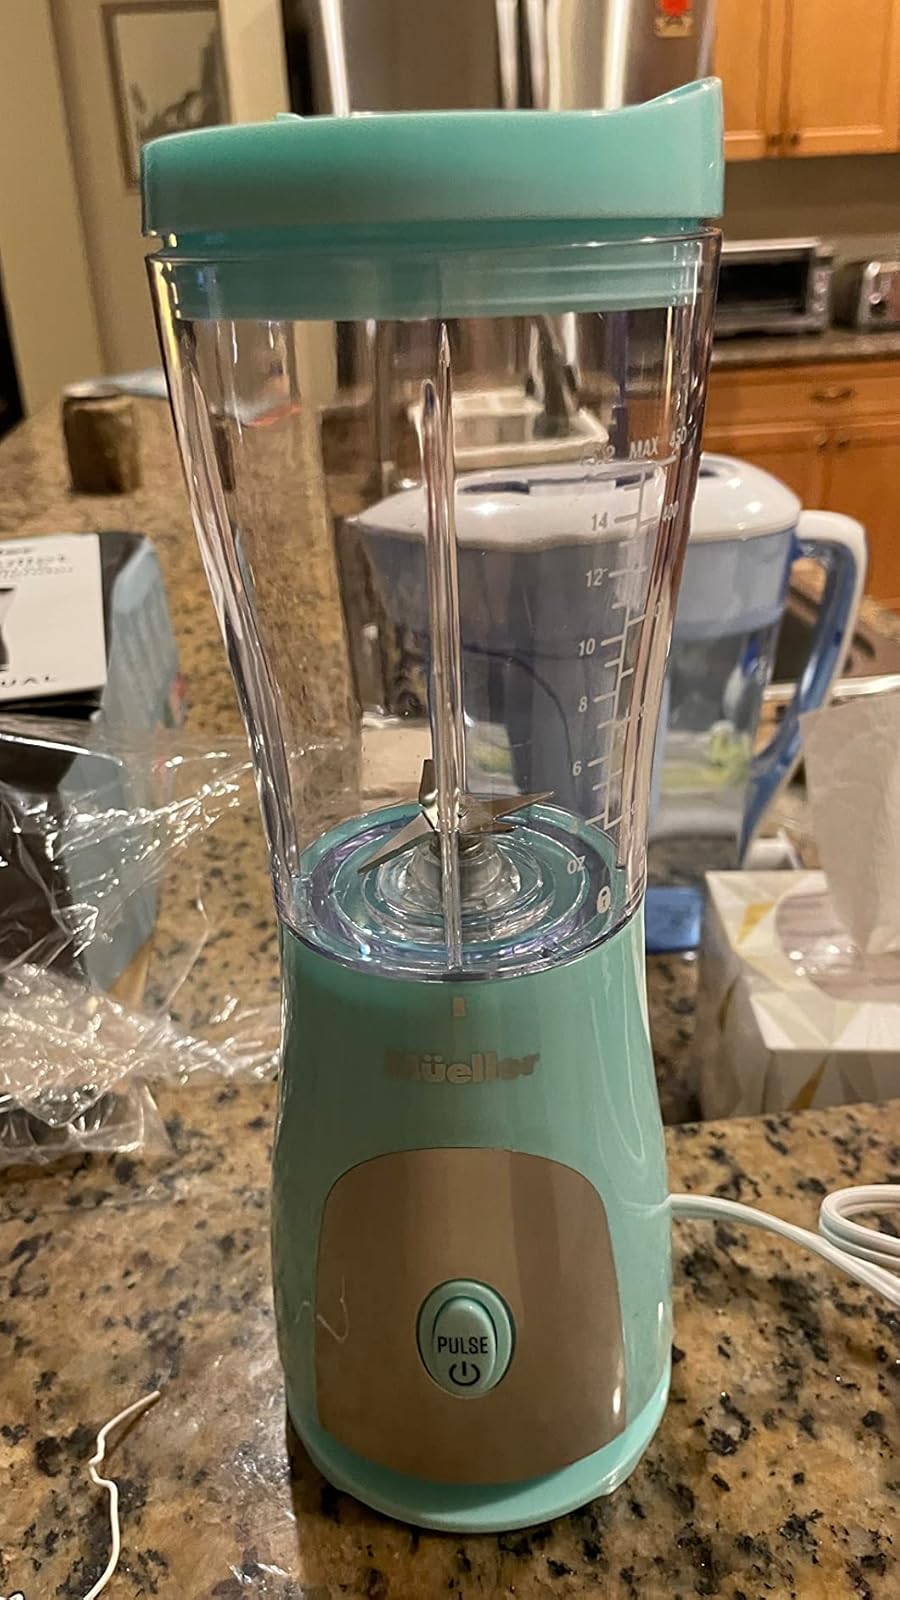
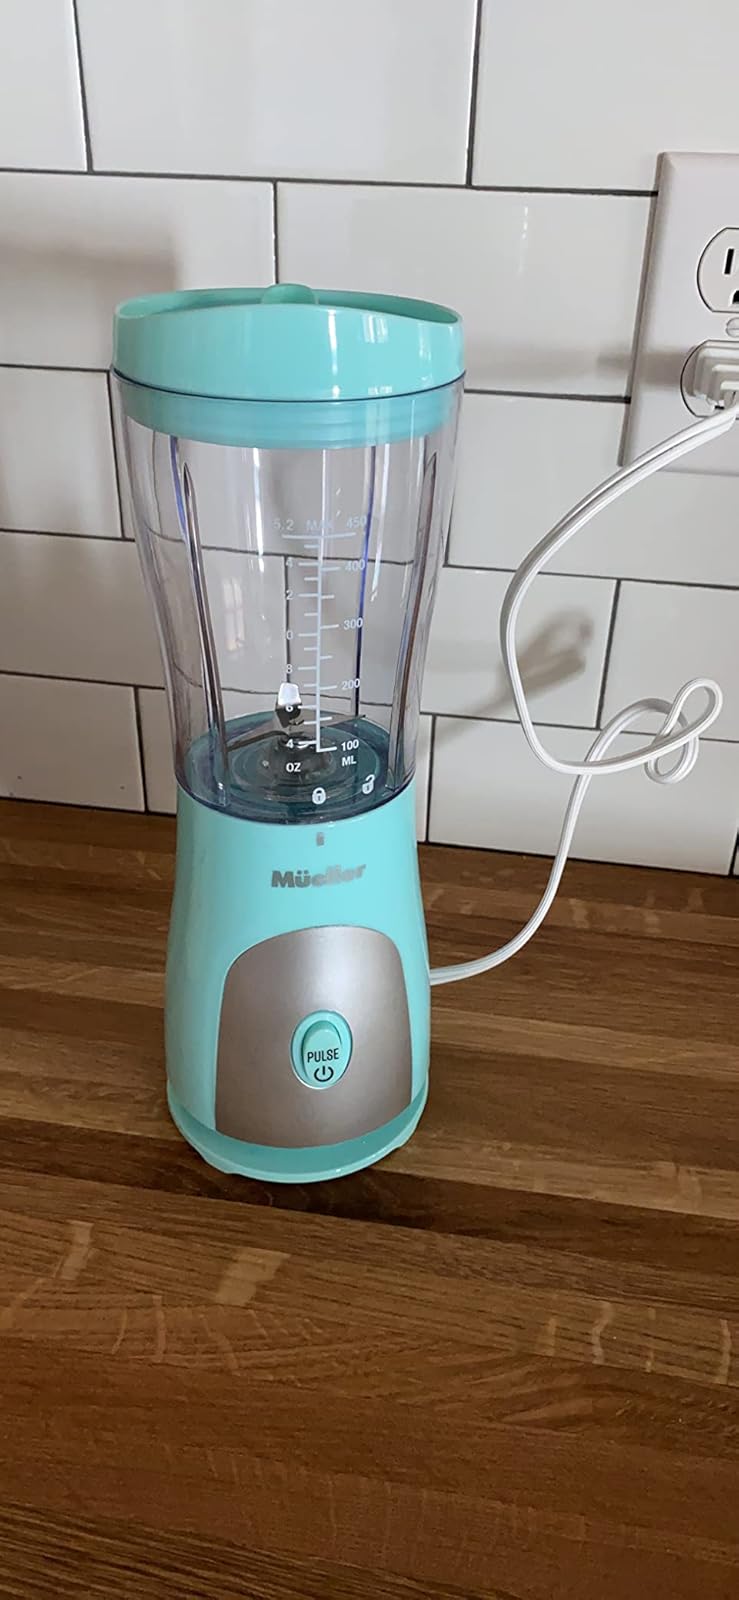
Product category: items_blender
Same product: yes